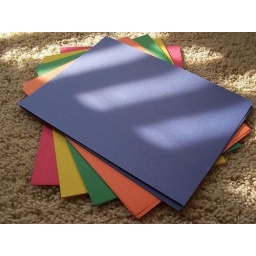
Red, yellow, green, orange, and blue construction paper in 9&amp;quot;x12&amp;quot; sheets. The finished tiles are 81/2&amp;quot; square.